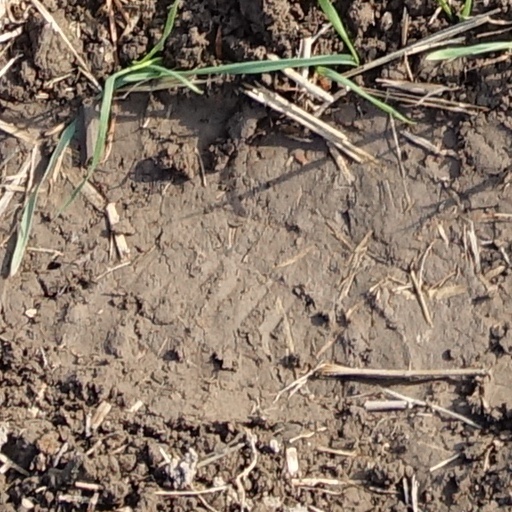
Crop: wheat